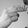
ASL letter: H